Mark Brammer

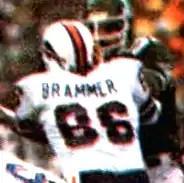
Brammer ("86") with the Buffalo Bills in 1981

Mark Dewitt Brammer (born May 3, 1958) is an American former professional football player who was a tight end in the National Football League (NFL) for five seasons for the Buffalo Bills. He is #60 on the list of Michigan's Greatest High School Football Players.